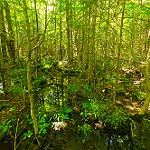
Label: forest